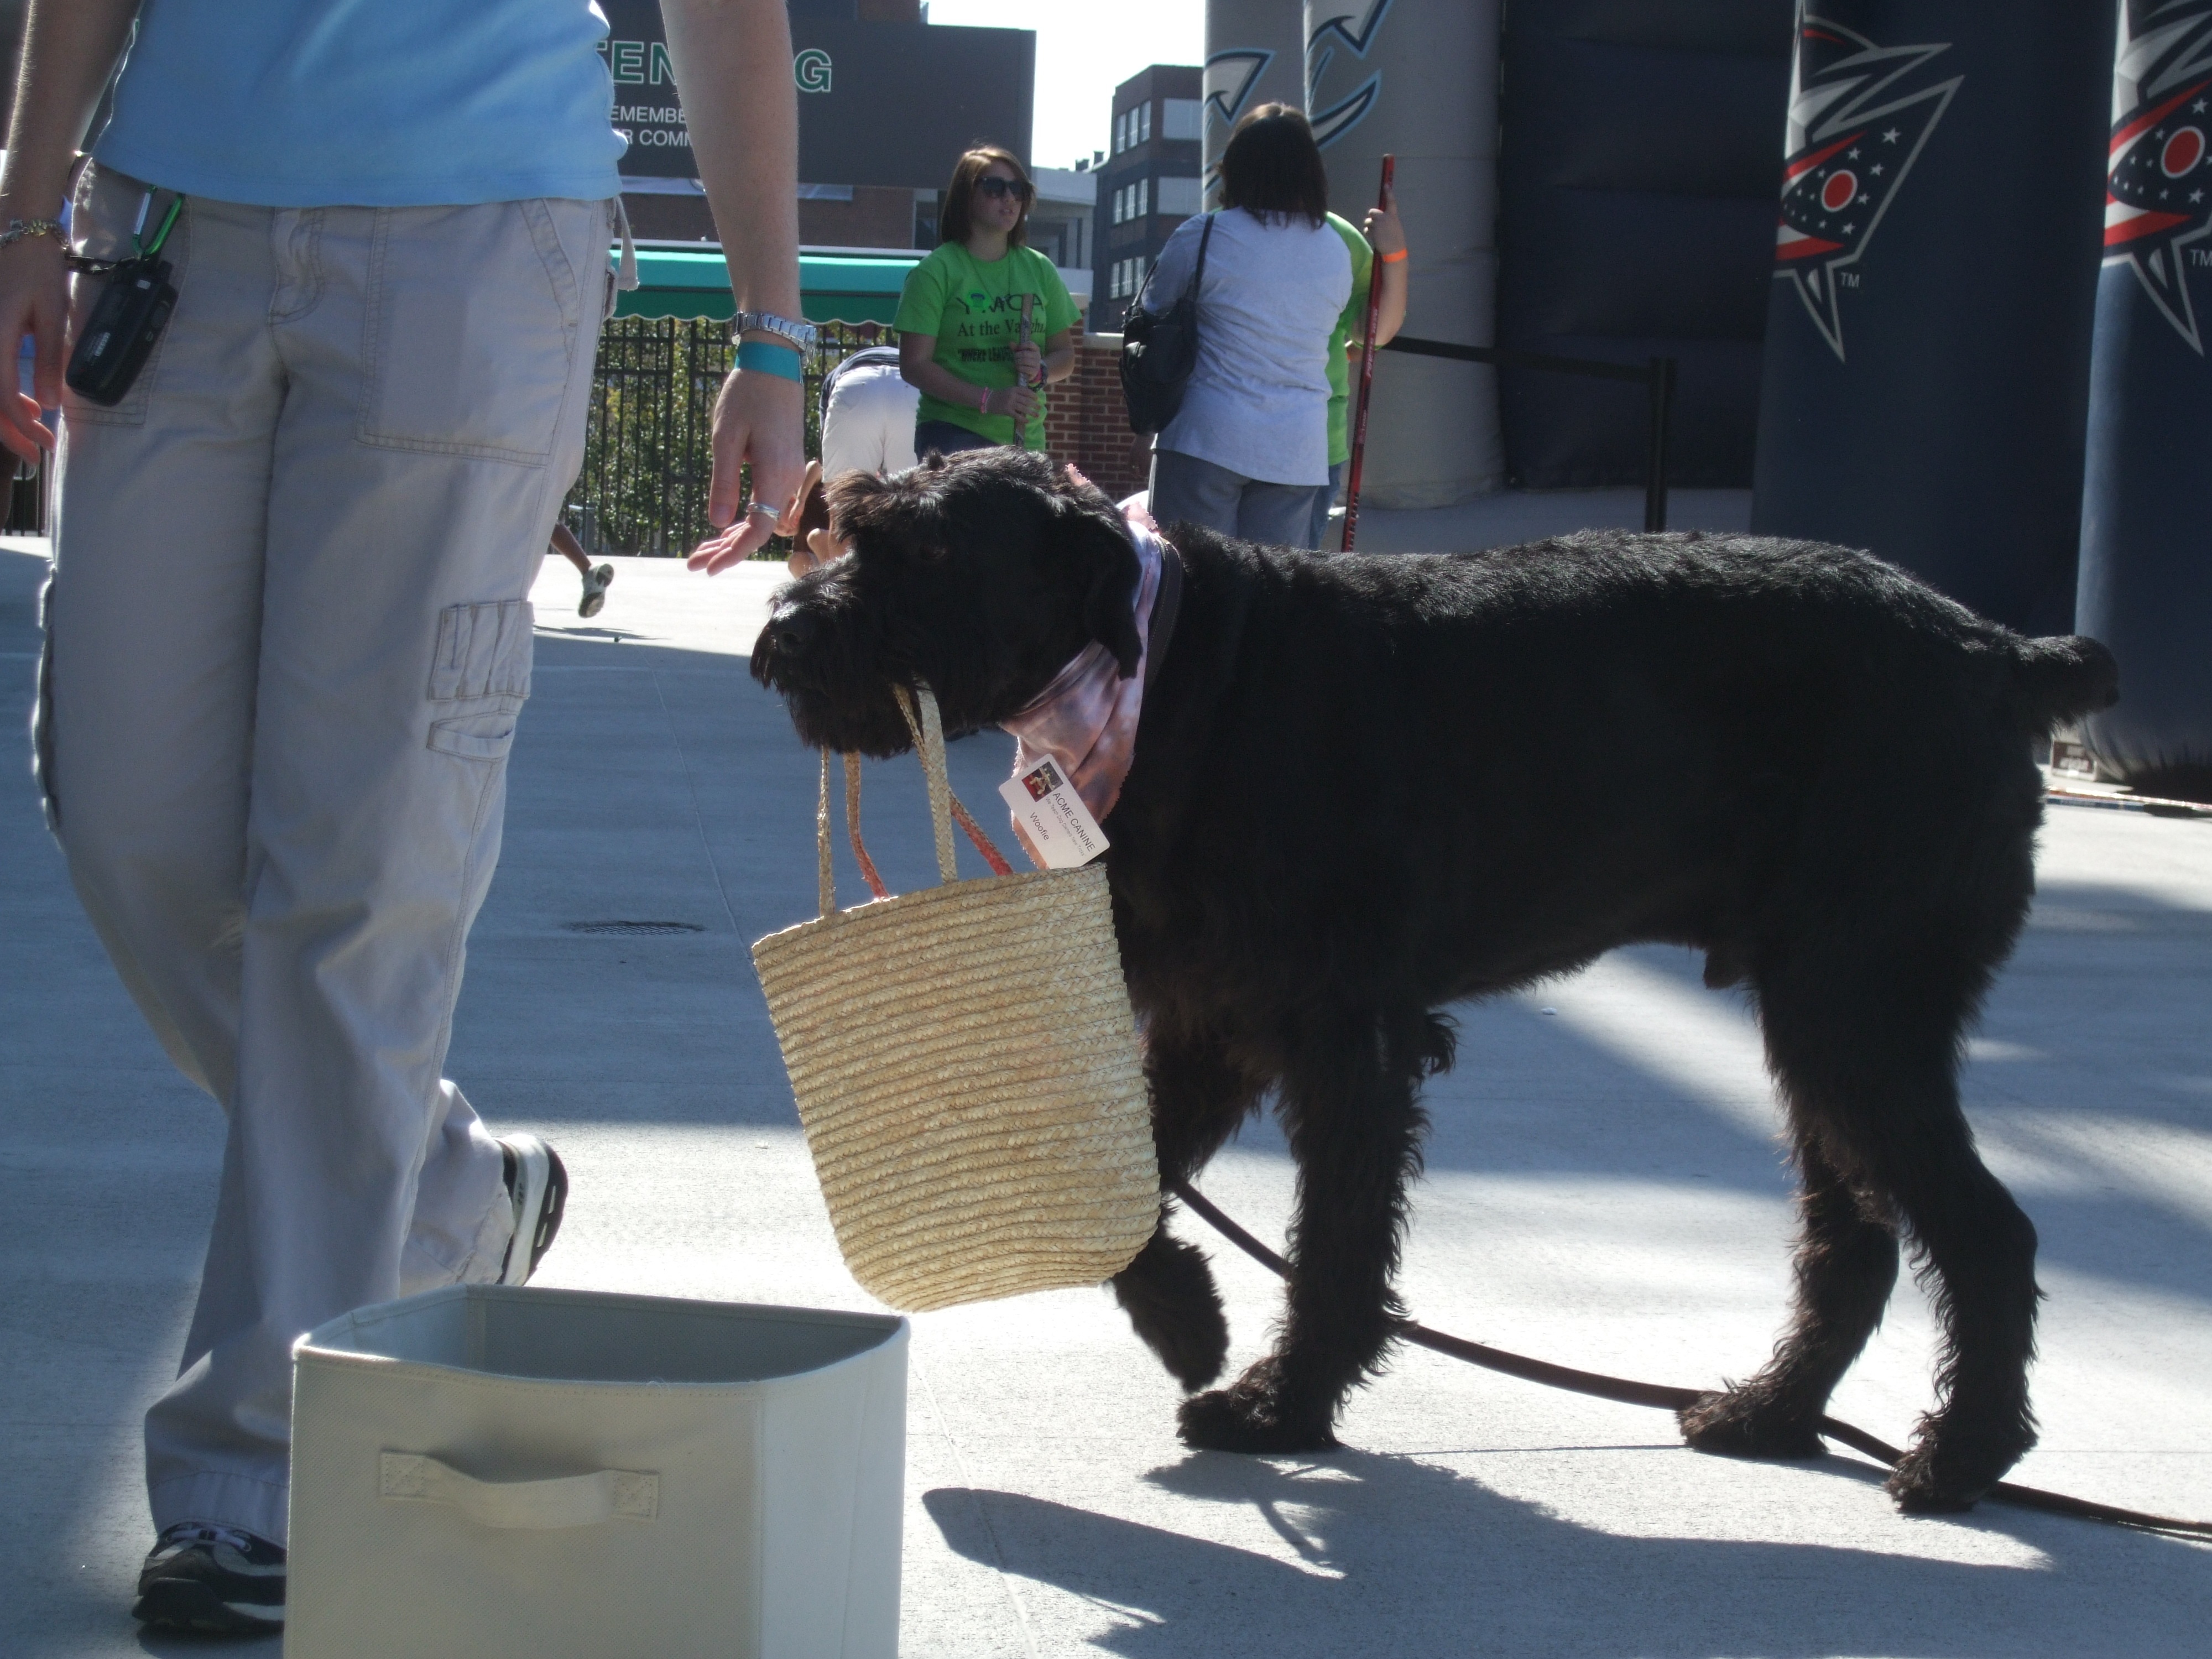
dog, animal, canine, walk, pet, training, mammal, vertebrate, schnauzer, breed, obedience, purebred, obedient, dog like mammal, conformation show